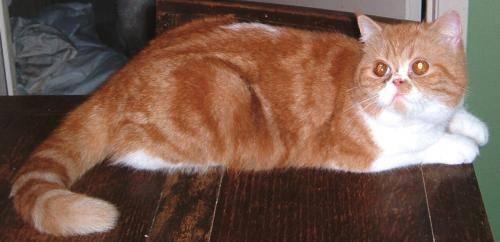
cat